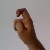
The image shows a hand gesture representing the letter 'X' in Indian Sign Language.